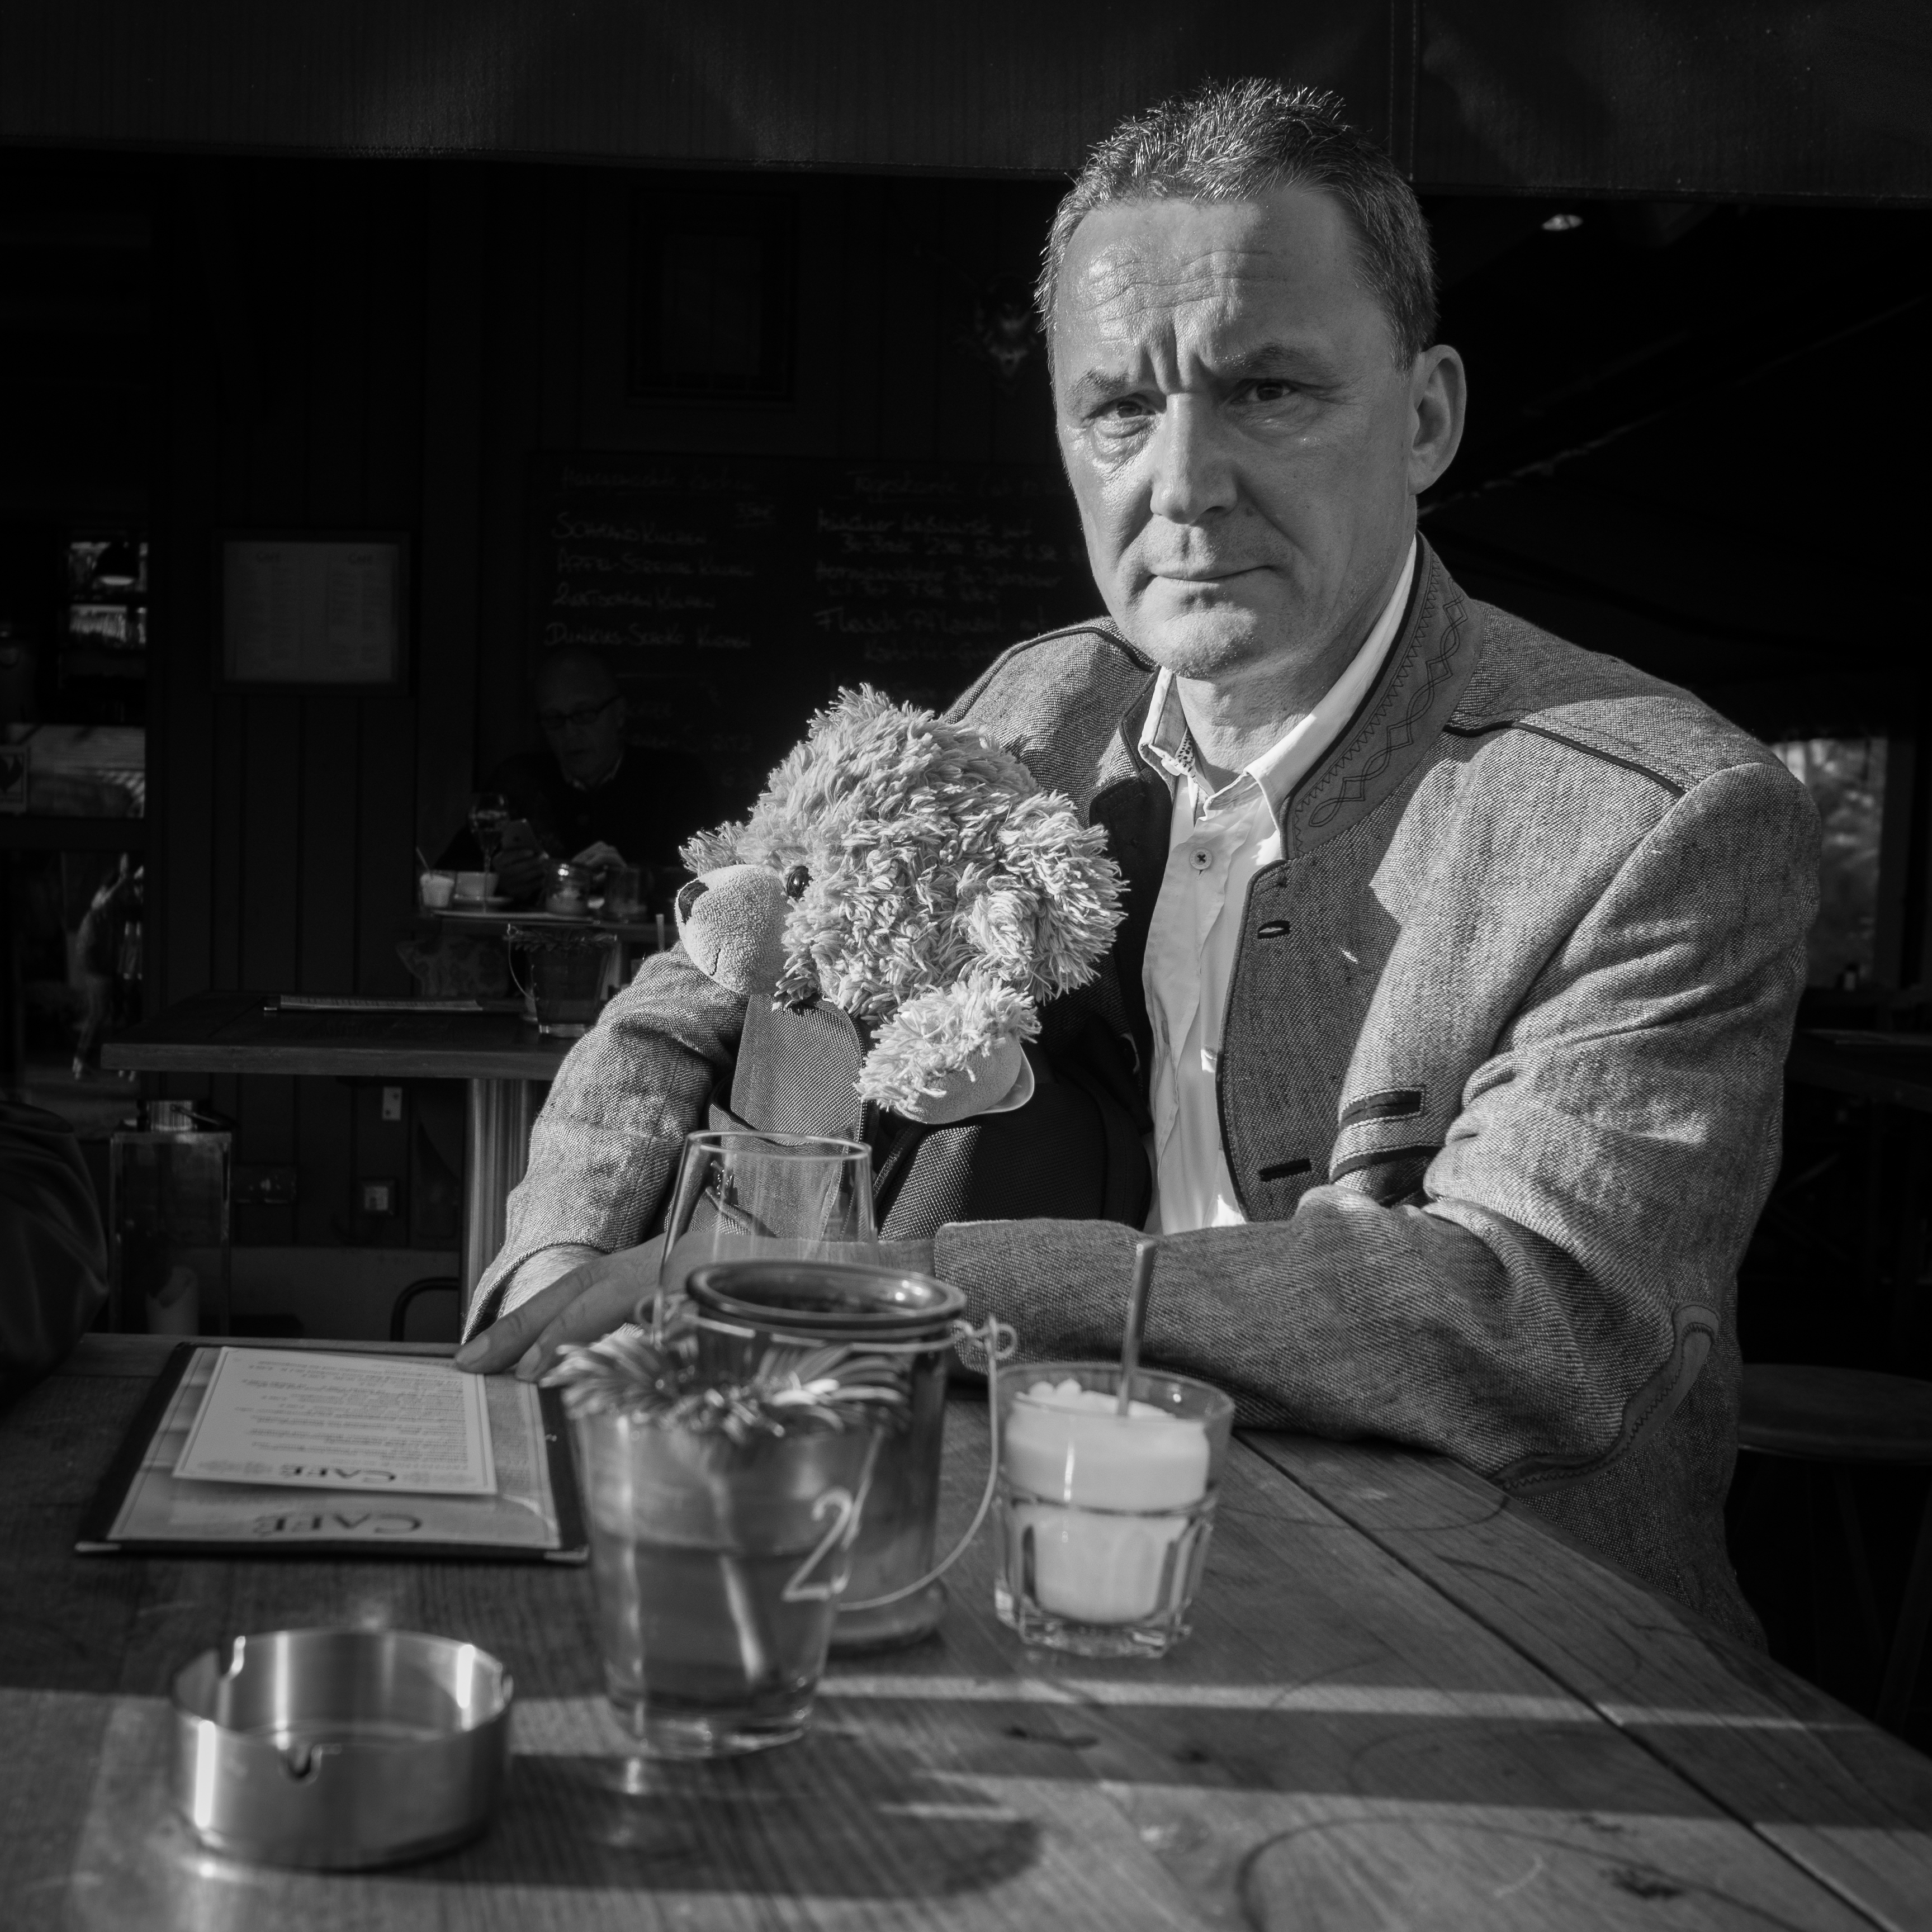
man, black and white, white, street, photography, sitting, black, monochrome, streetphotography, flickr, thomas, olympus, photograph, omd, fuji, leica, monochrom, leuthard, hcb, thomasleuthard, monochrome photography, film noir, human positions